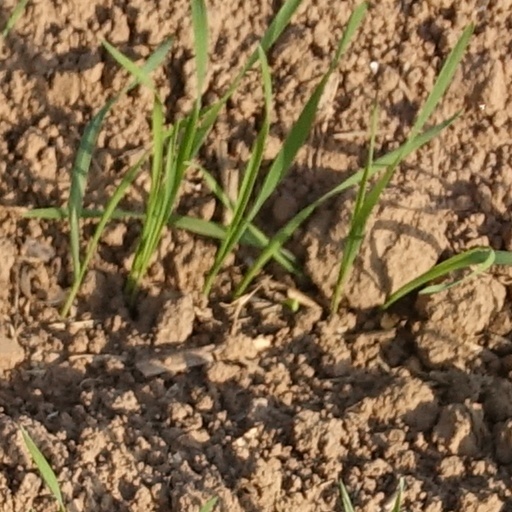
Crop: wheat